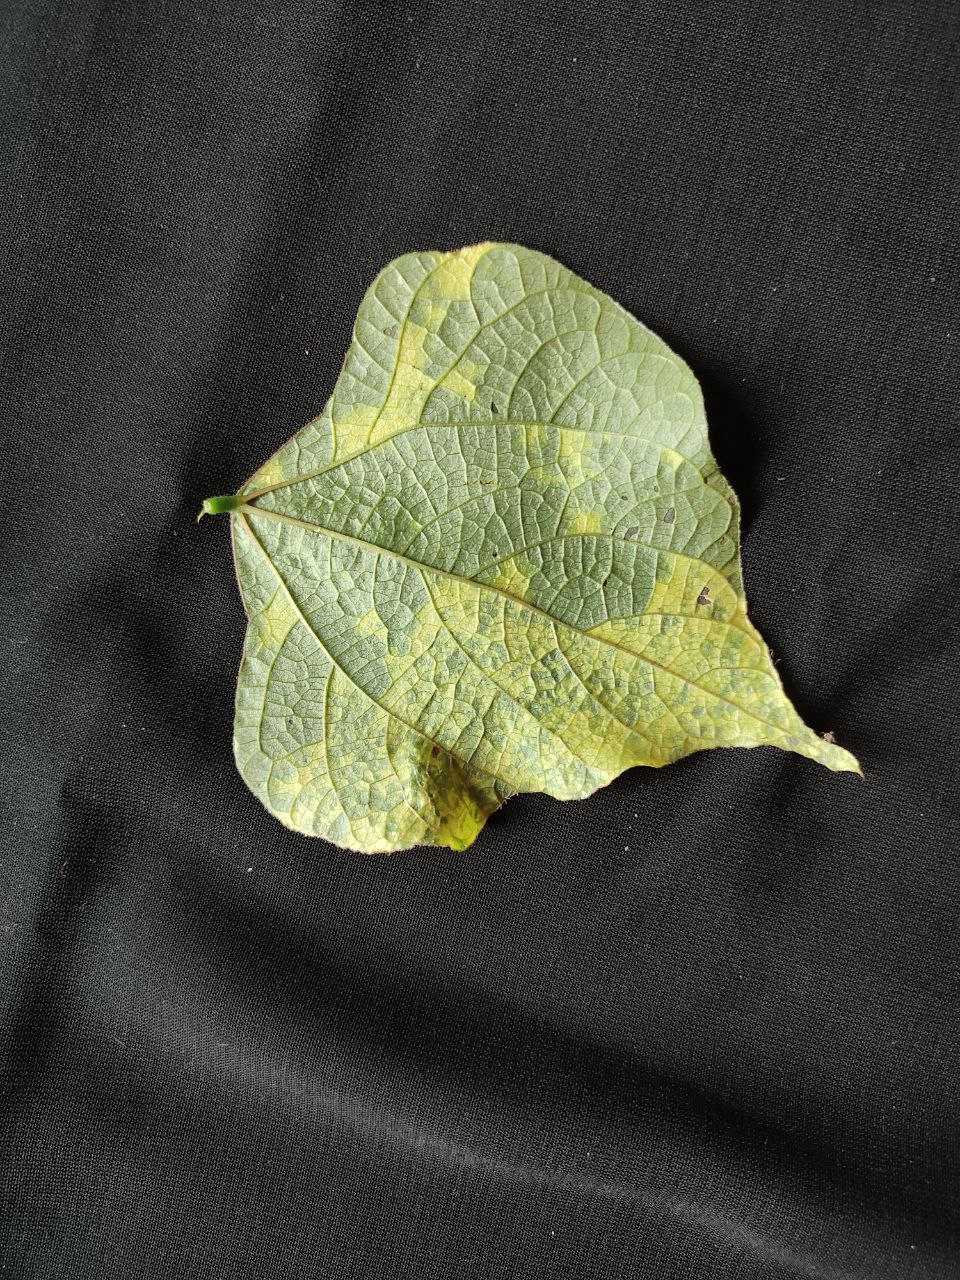
Crop: bean
Leaf condition: Mosaic Virus